Ankles Preferred

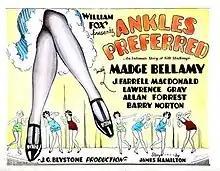
Lobby card

Ankles Preferred is a 1927 American silent comedy film directed by John G. Blystone and written by James Shelley Hamilton. The film stars Madge Bellamy, Lawrence Gray, Barry Norton, Allan Forrest, Marjorie Beebe and Joyce Compton. The film was released on February 27, 1927, by Fox Film Corporation.